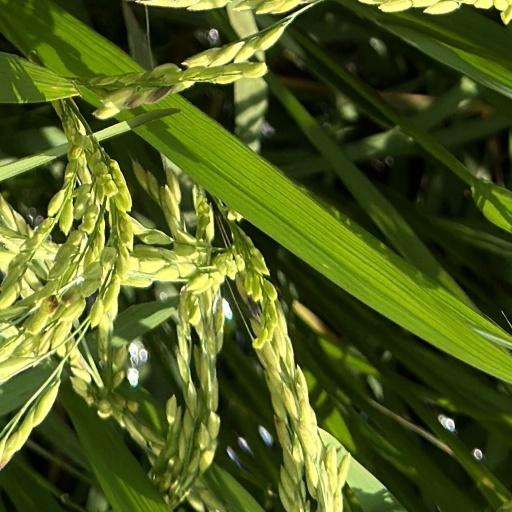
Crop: rice